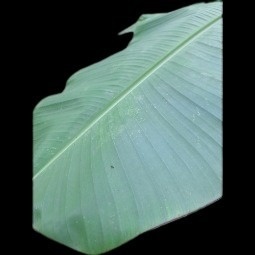
Label: Healthy